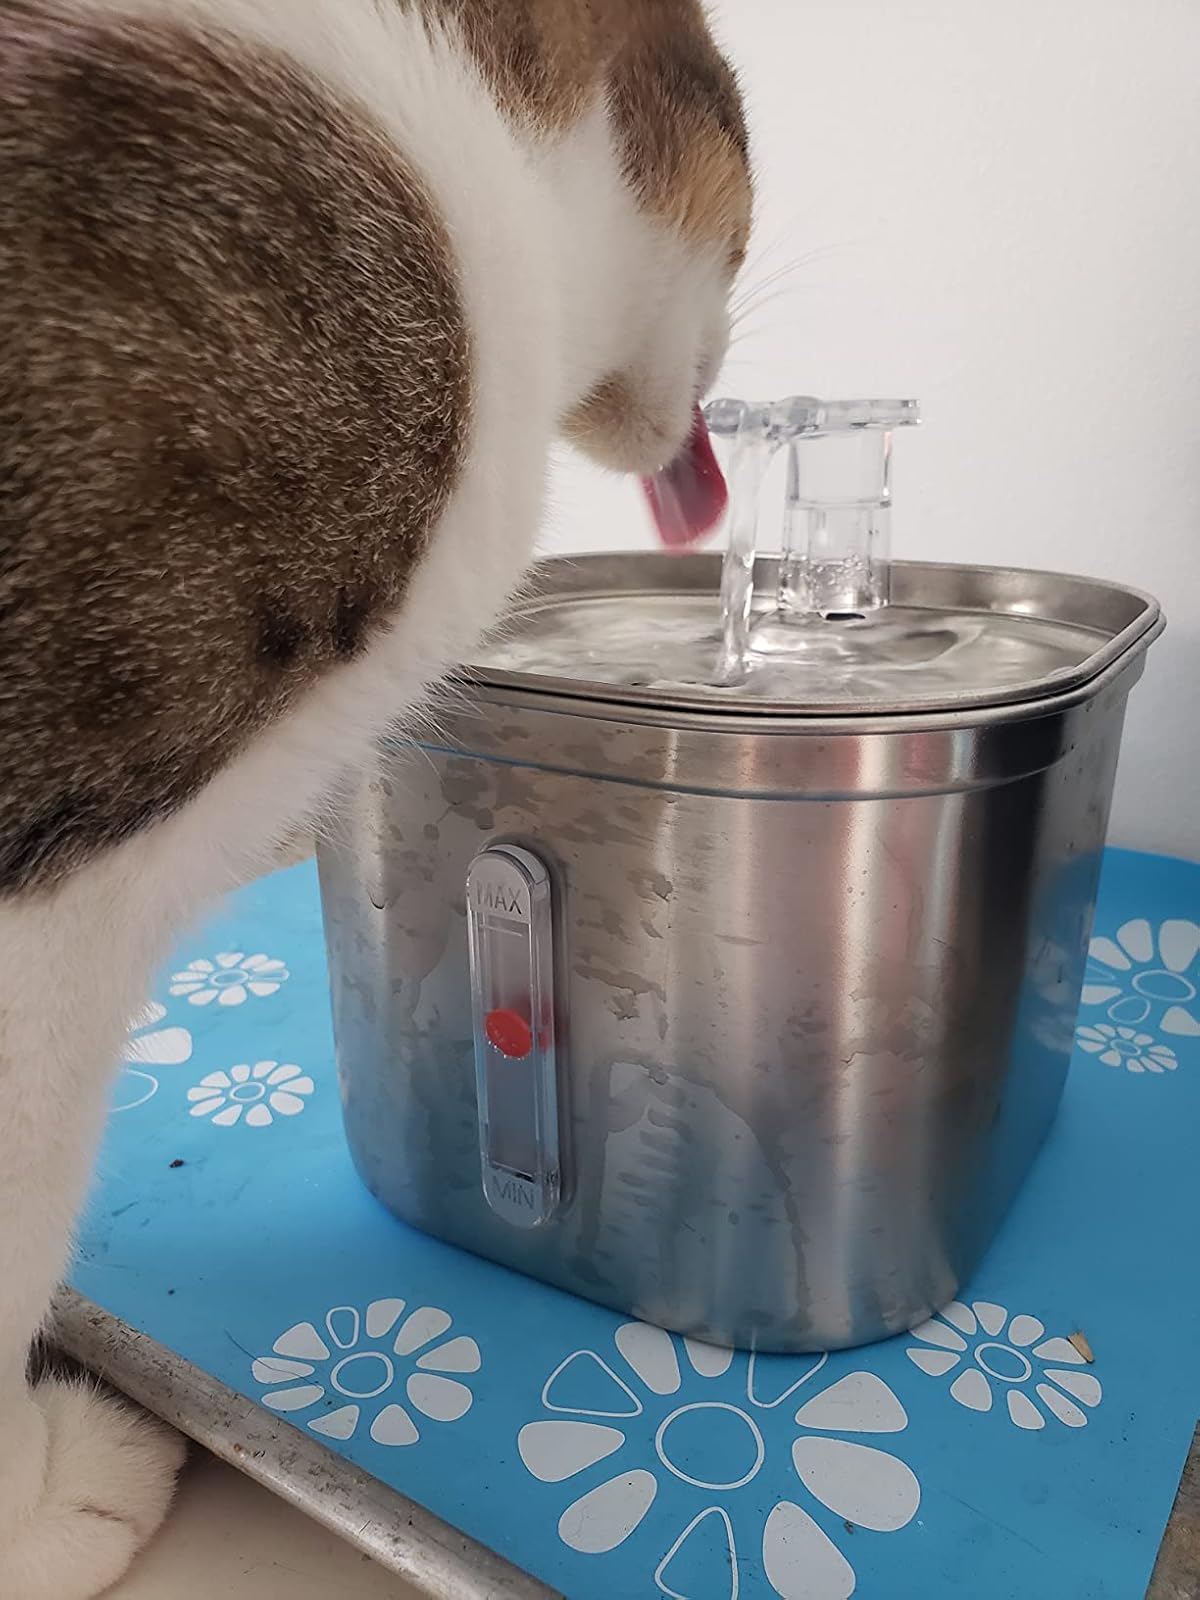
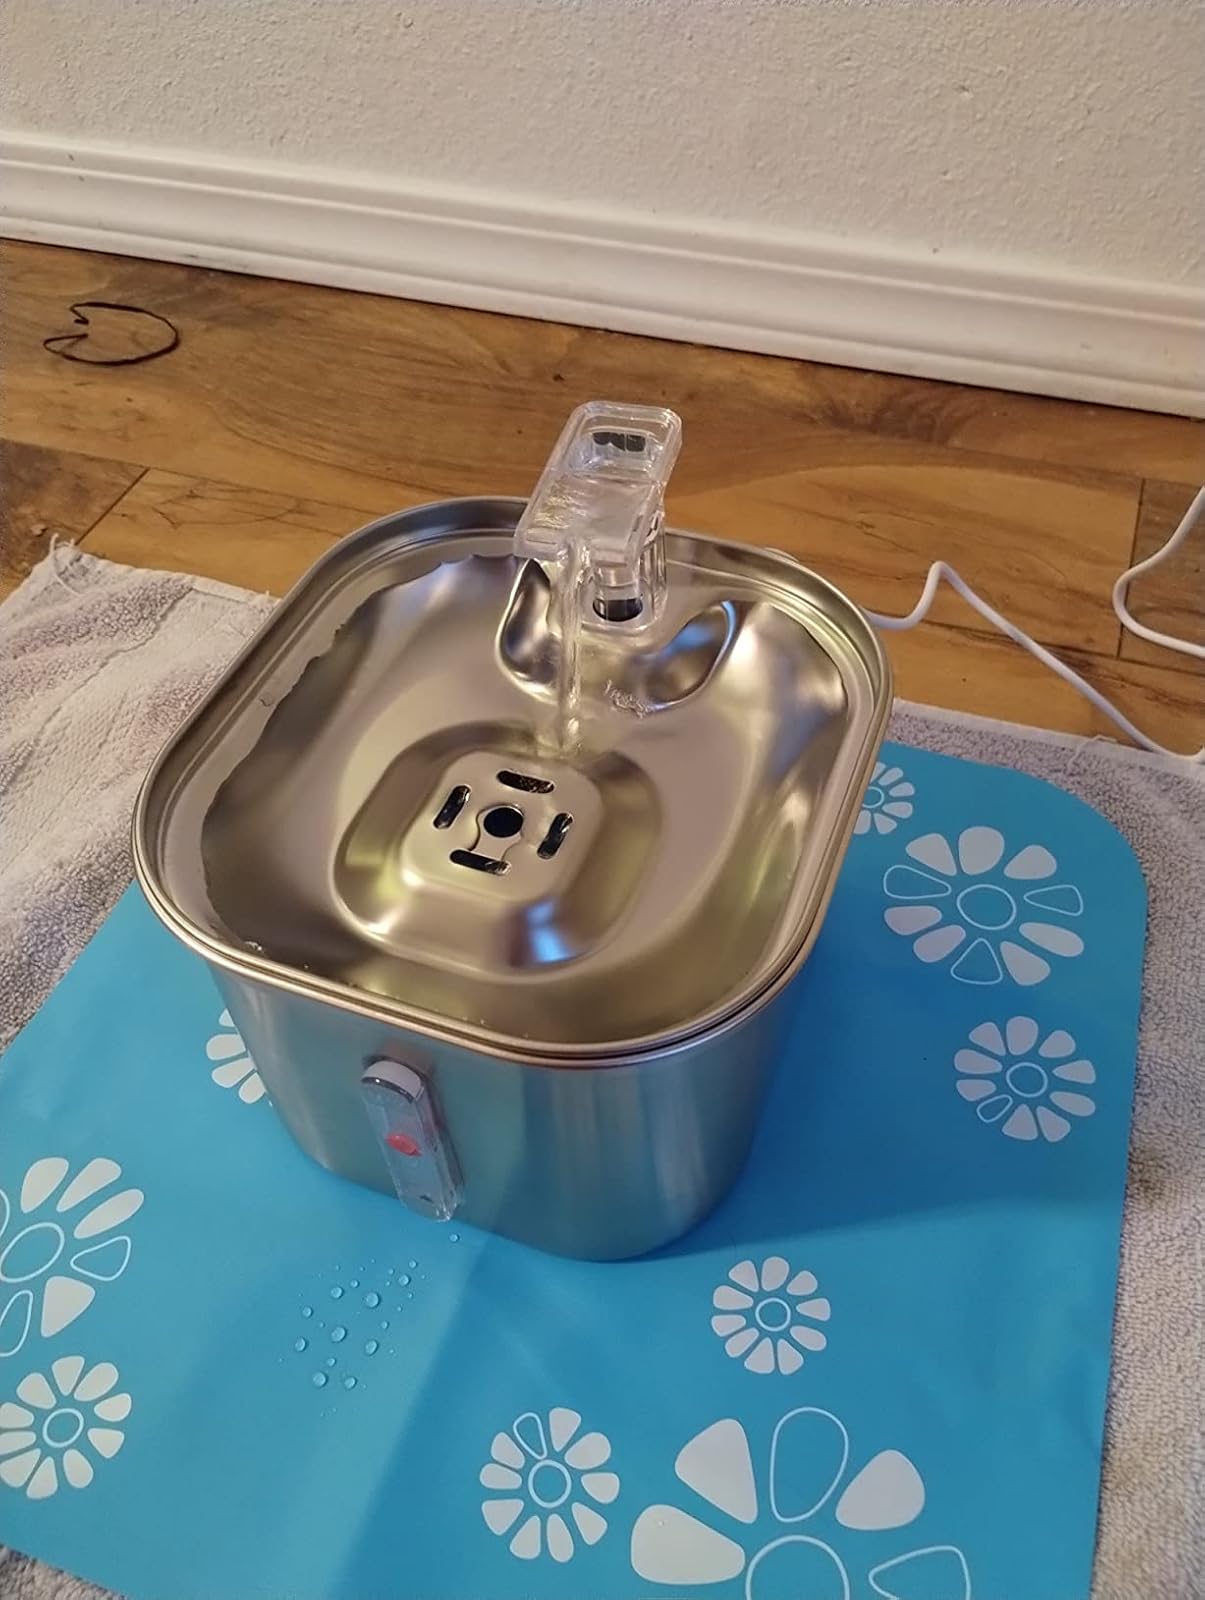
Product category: items_bowl
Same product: yes